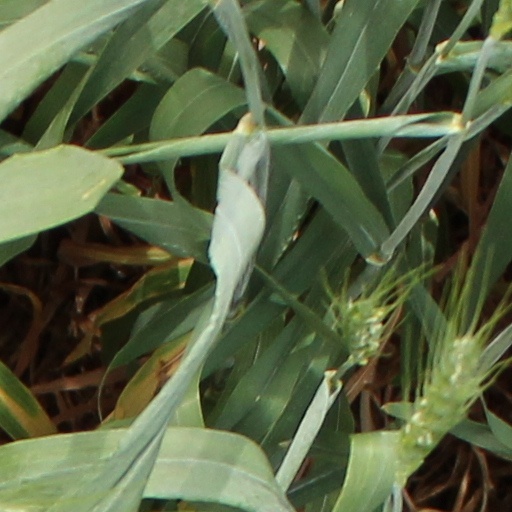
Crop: wheat